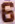
Number: 6